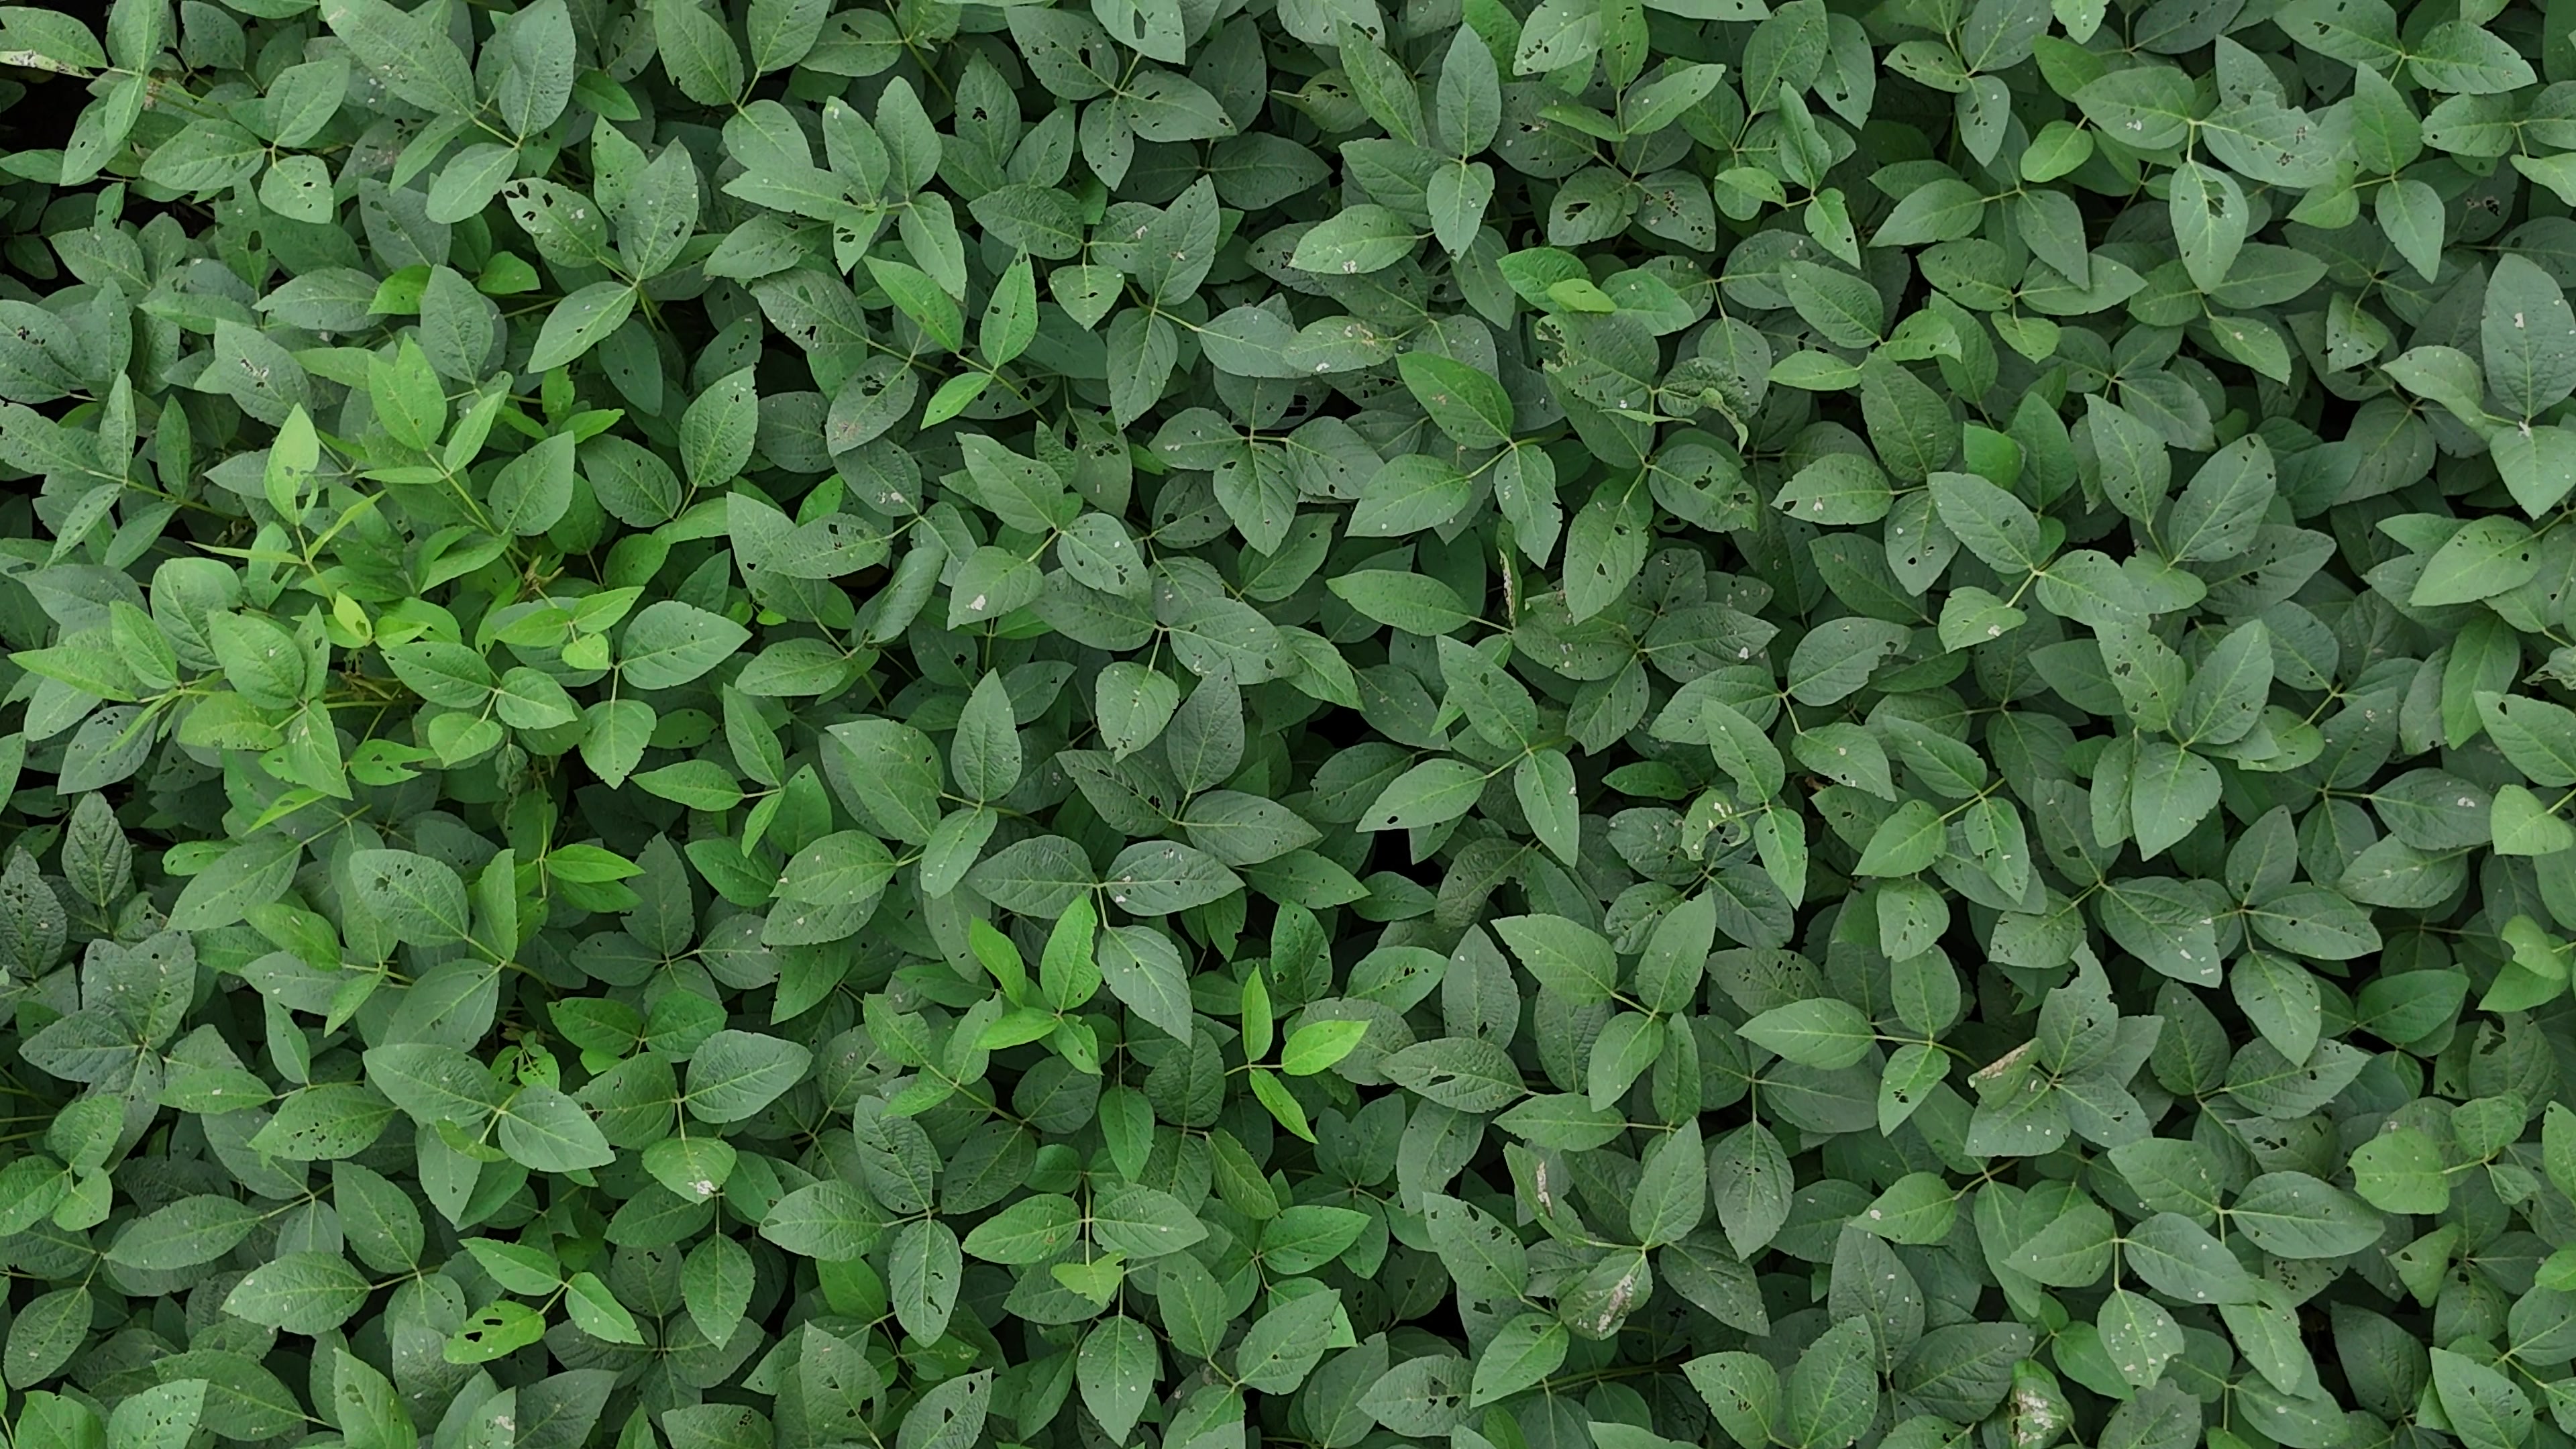
Label: Semilooper_Pest